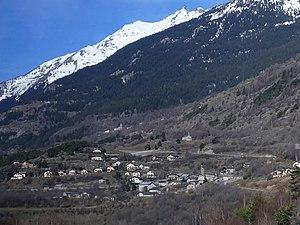
Vue, un matin d'hiver, de la localité de Saint-André dans la vallée de la Maurienne, en Savoie.
Saint-André est une commune française située dans le département de la Savoie, en région Auvergne-Rhône-Alpes.